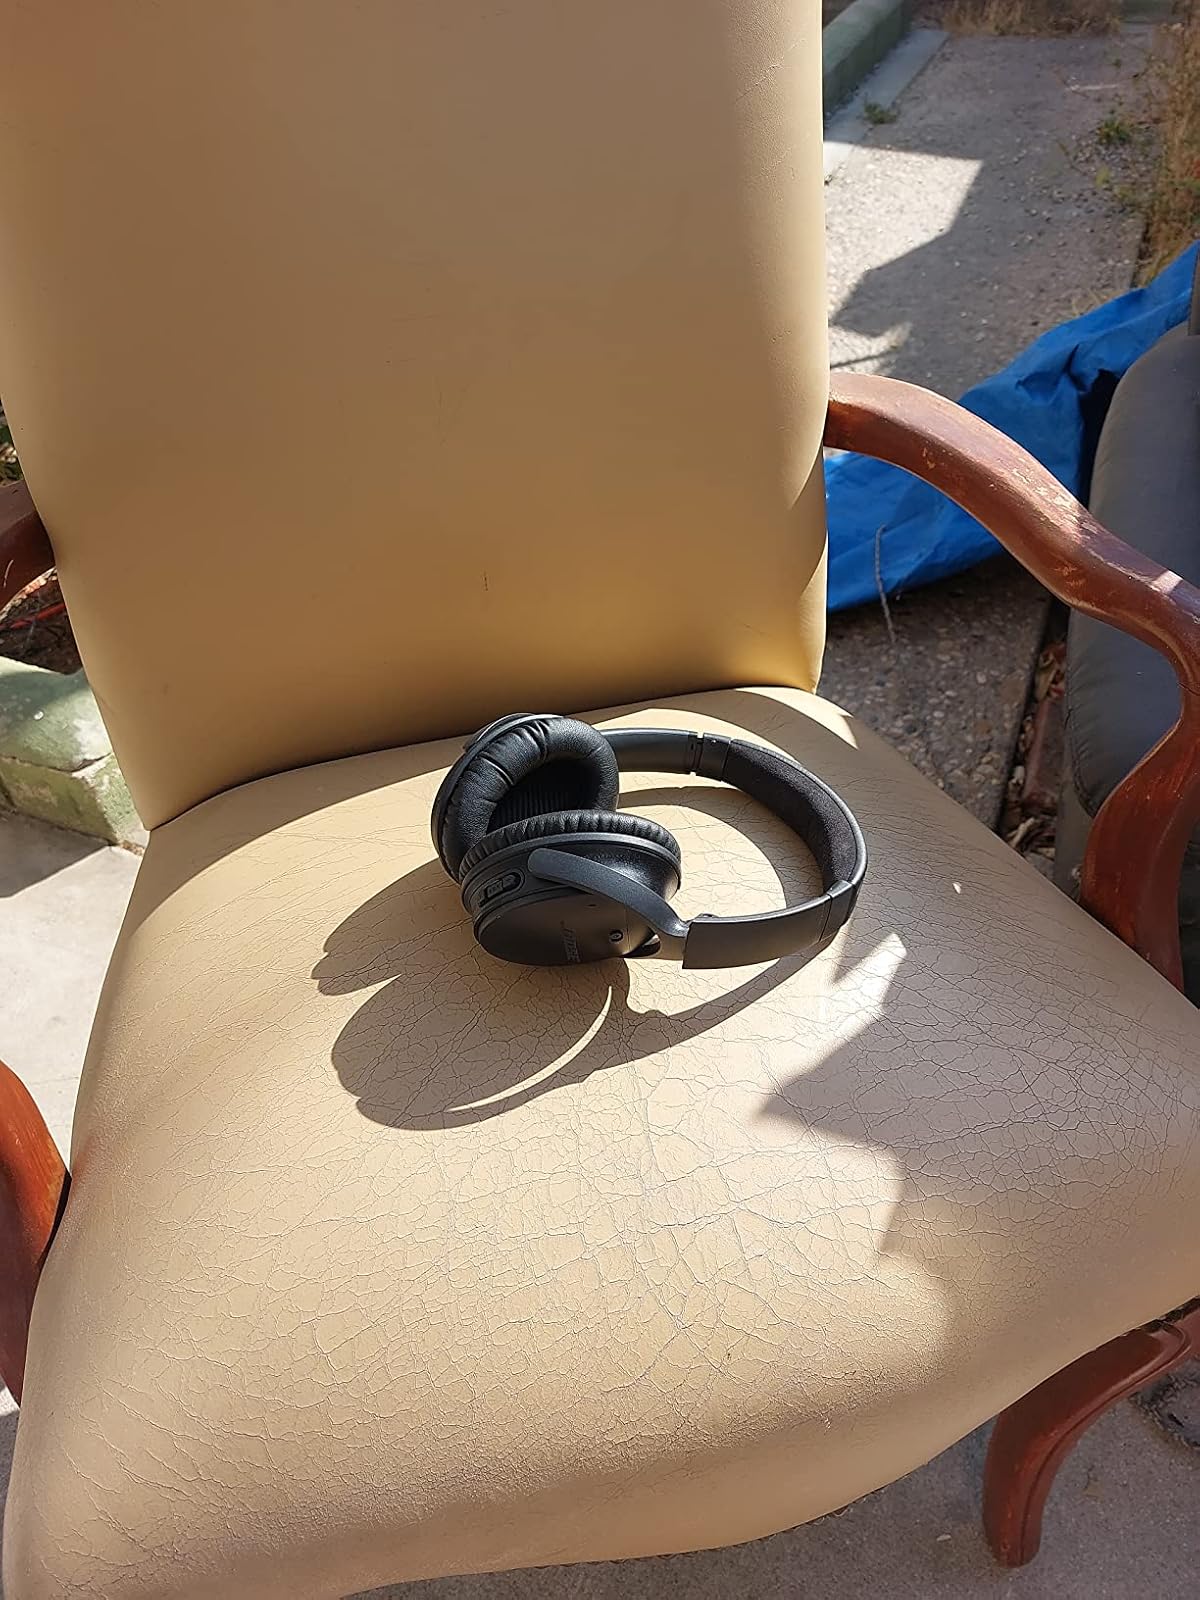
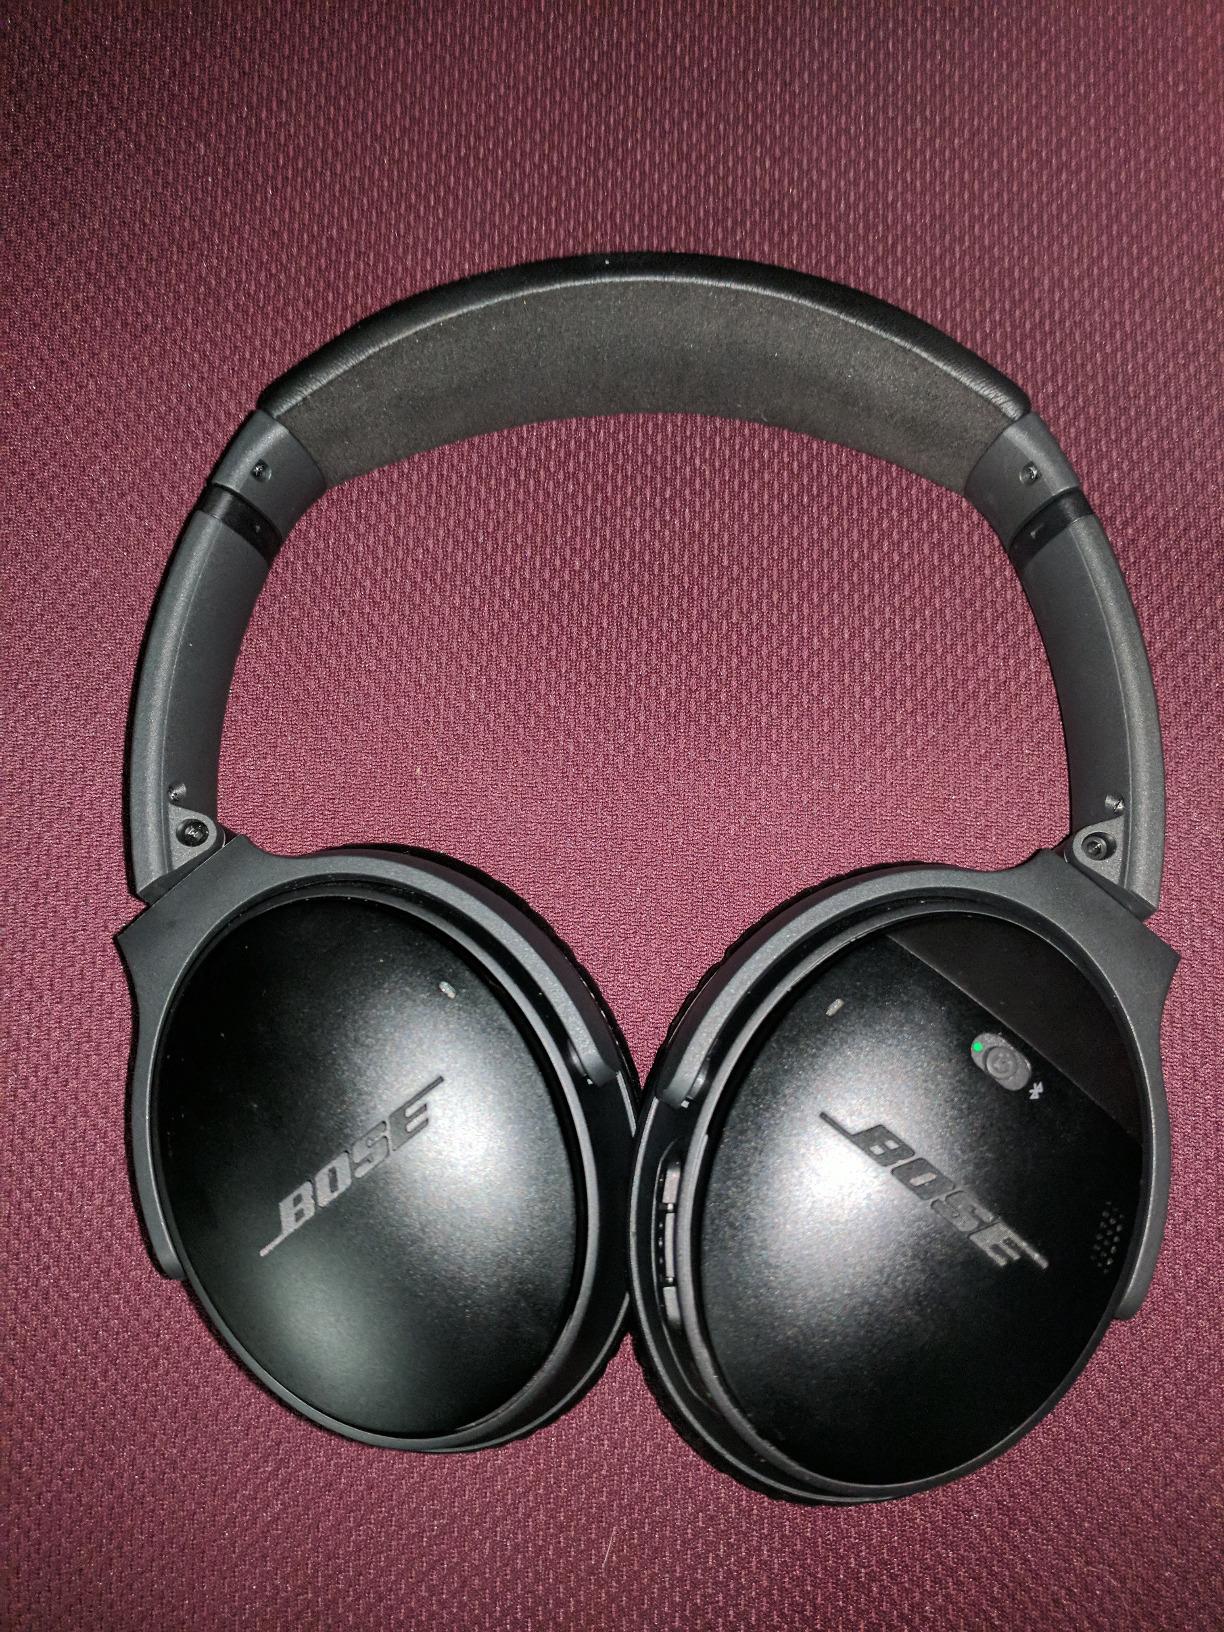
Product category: headphones
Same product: yes